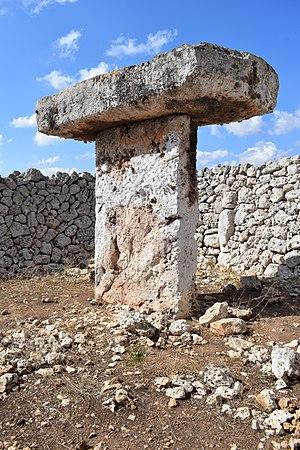
Cette liste non exhaustive recense les principaux sites mégalithiques des îles Baléares, en Espagne.